2008 Monaco Grand Prix

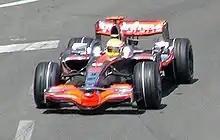
Lewis Hamilton during Thursday practice

Three practice sessions were held before the Sunday race – two on Thursday, and one on Saturday. The Thursday morning and afternoon sessions each lasted 90 minutes; the third session, on Saturday morning, lasted for an hour. One hour into the first session, officials noticed a loose drain cover in the run through Beau Rivage, and suspended practice. Ferrari and McLaren took the top four spots after the resumption – Räikkönen ahead of Hamilton, McLaren driver Heikki Kovalainen, and Massa. Behind Williams driver Nico Rosberg, Kubica was the best of the BMW Saubers in sixth; his teammate Heidfeld was forced to retire because of an engine failure, and stopped his car in Casino Square after just 13 laps. Despite further delays during the second session – both Renault drivers crashed in separate incidents at Sainte Devote, requiring the marshals to sweep the track of debris – Hamilton again proved strong, fastest ahead of Rosberg, Räikkönen, Massa, Kovalainen and Kubica. Apart from the Renault drivers, two more cars struck the barriers: Toyota driver Jarno Trulli scraped the wall out of Piscine; Adrian Sutil's Force India lost its front wing after tagging the barrier at Rascasse. While light rain fell on Saturday morning, Kovalainen set the fastest time in the final session, before losing control at Piscine and damaging the rear of his car. The rain increased as the marshals cleared the debris, and in the ensuing poor track conditions Kovalainen's time remained unbeaten. Hamilton managed second fastest, ahead of Räikkönen, Rosberg, Kubica and Massa.